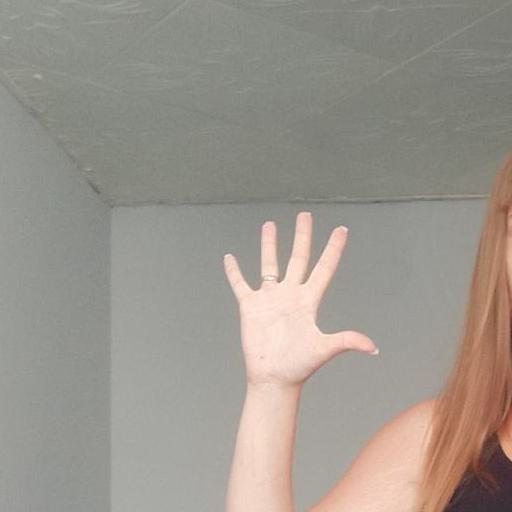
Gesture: palm